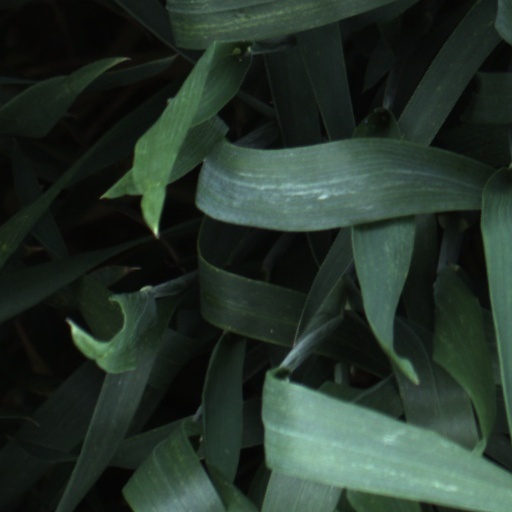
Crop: wheat